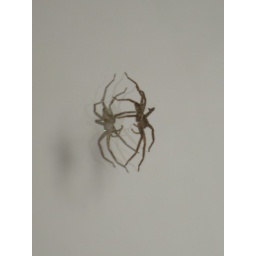
Found this spider on the bathroom mirror around 1am in the morning.